Special Relationship

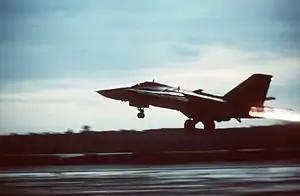
An American F-111F takes off from RAF Lakenheath to conduct an airstrike in Libya on 15 April 1986.

Wilson and Nixon once again concurrently served as leaders of the two nations for a six-month period spanning from the start of Wilson's second tenure as Prime Minister until Nixon's resignation. Wilson held Nixon in high regard. After he left office himself, Wilson praised Nixon as America's "most able" president.